Southern Limestone Alps

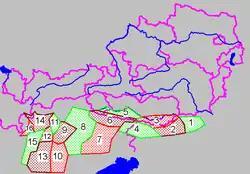
Groups of the Southern Limestone Alps (purple lines showing international borders and the borders of Austrian states)

Ranges of the Southern Limestone Alps according to the Alpine Club classification (from east to west):